Timur Vermes

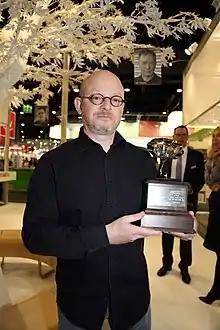
Timur in 2015

Timur Vermes (born 1967) is a German writer. Previously a ghostwriter, his first novel "Er ist wieder da", which has sold over a million copies in Germany, is a satire about Adolf Hitler and 21st-century Germany. The English version, "Look Who's Back", was translated by Jamie Bulloch and published by MacLehose Press in April 2014. The paperback was released in March 2015.